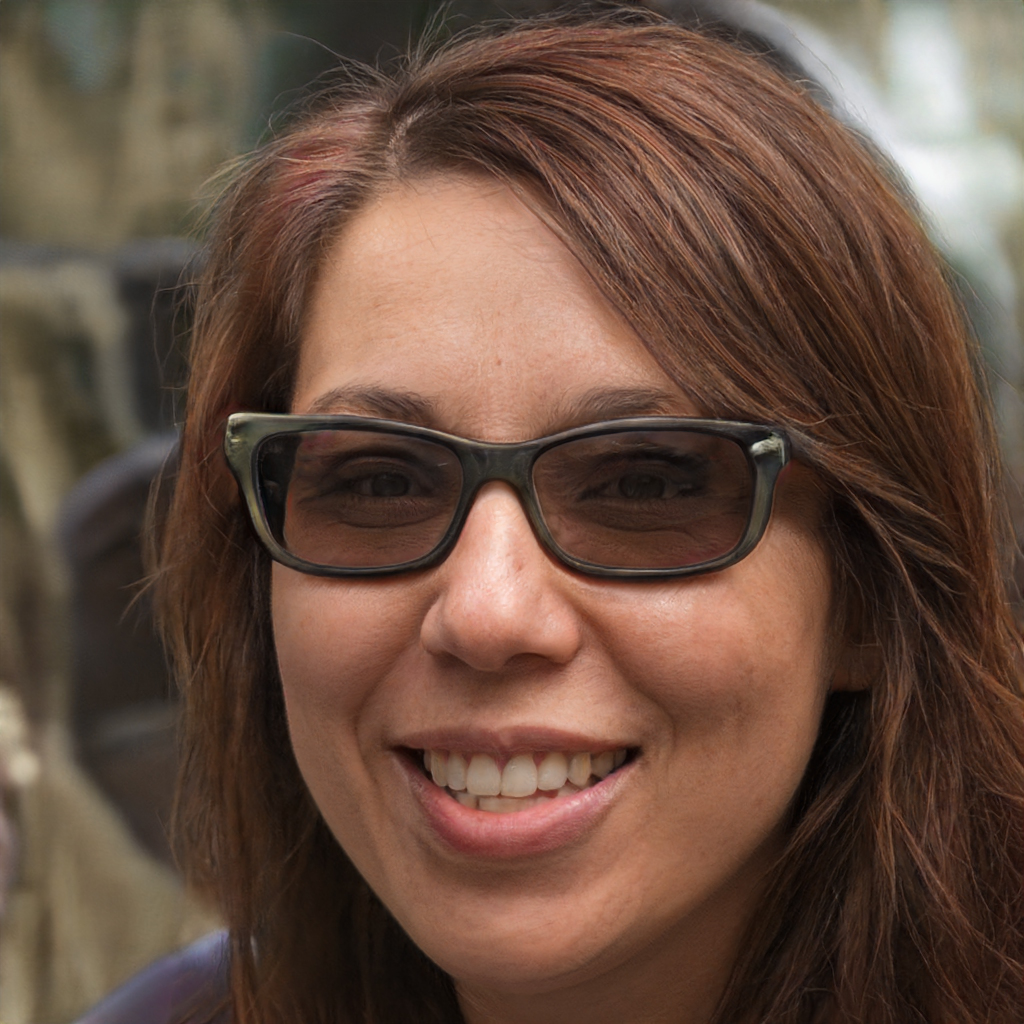
Portrait style: Real Portrait